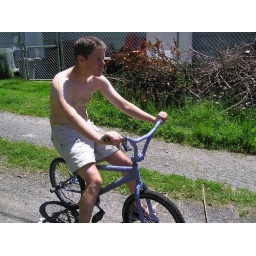
The boys found this bike abandoned in our alley and decided to do teenage-boy impressions.